Metro Cagayan de Oro

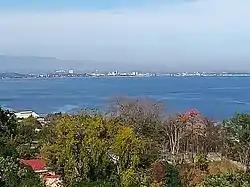
Metro Cagayan de Oro as seen from Puerto Ridge

Cagayan de Oro is the "melting pot of Mindanao" because of its accessibility, business growth and attractions. It is a business hub of the northern Mindanao region, with a reported income of ₱1.8 billion in fiscal year 2010. The city's economy is based on industry, commerce, trade, services and tourism. The city of Cagayan de Oro reported seven billion pesos in investment during the first six months of 2012, primarily in the service and industrial sectors. Investment in Metro Cagayan de Oro focuses on tourism, agriculture and the hospitality industry.